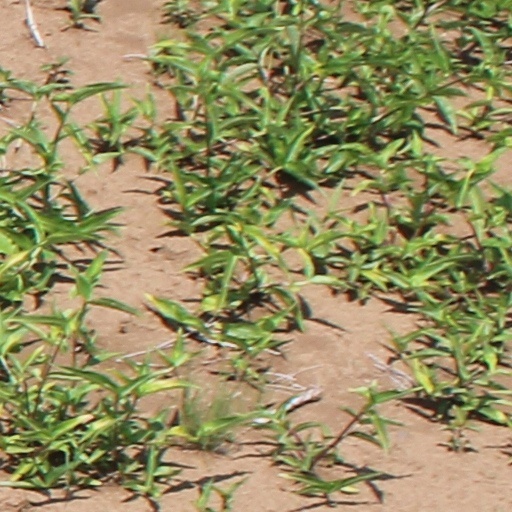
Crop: wheat